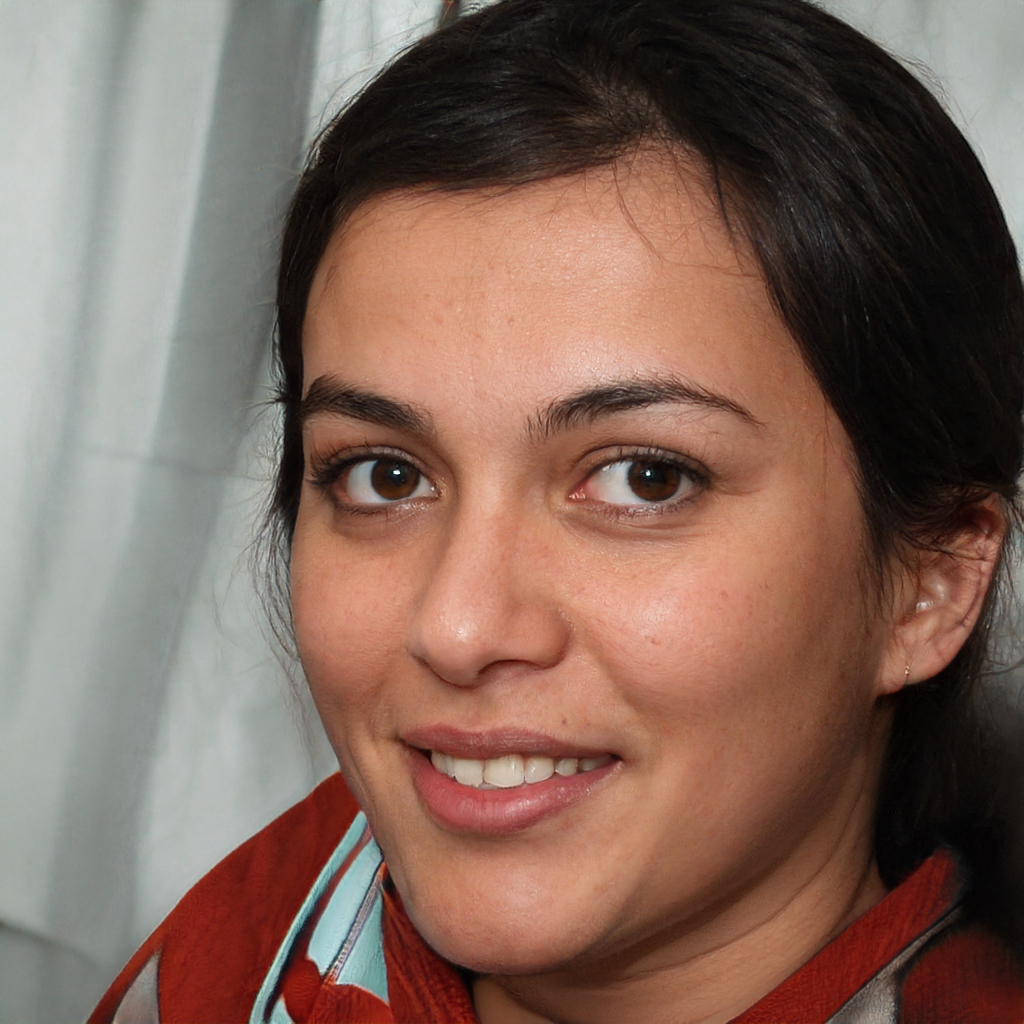
Gender: Female